Question: Please indicate a possible affordance area of the bench that can be used for sitting
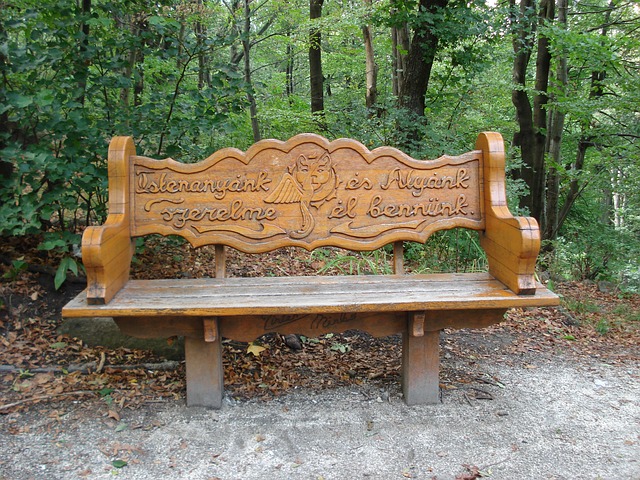
Answer: [68.5, 268, 559.5, 304]